Dimitris Mytaras

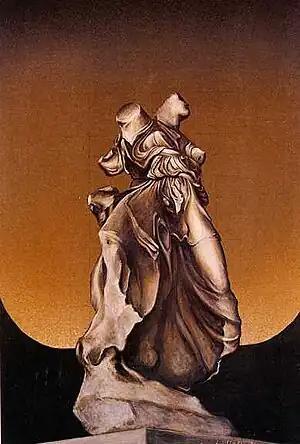
"Glory", painting at the Florina Museum of Modern Art

Dimitris Mytaras was born in 1934 in Chalcis. From 1953 till 1957, Mytaras studied at the Athens School of Fine Arts under Yiannis Moralis and Spyros Papaloukas. Leaving Greece in 1961 he studied stage design at the Ecole Nationale Superieure des Arts Decoratifs in Paris with Labicse and Jean-Louis Barrault on a three-year scholarship. Later in 1966, he returned to Athens, where in those 5 years from 1961 to 1966 he participated in the São Paulo Art Biennial and the Alexandria Biennial. Upon his return to Athens he held the retrospective "Study on a Mirror" at the Merlin Gallery, at a point when he was under heavy influence from abstraction, he went on to state that "In the end my deepest concern is with the idea of changing form" (in regards to his show). From 1964 till 1972, he directed the Interior Decoration Workshop of the Athens Technological Institute. Beginning in 1975, he taught at the Painting Workshop of the Athens School of Fine Arts. Mytaras participated in more than 30 international group shows, including the 1972 Venice Biennale. He was also a renowned scenic designer and worked for major Greek theaters, National Theatre of Greece and National Theatre of Northern Greece included.